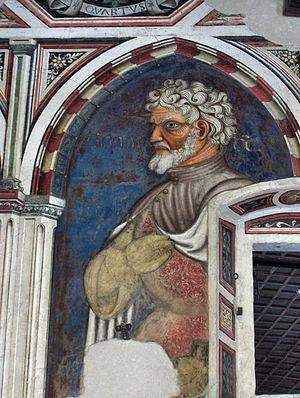
Manius Curius Dentatus est un homme politique romain, consul en 290, 275 et 274 av. J.-C. Il est resté célèbre pour sa frugalité et son désintéressement, jouant un rôle proche de celui de Lucius Quinctius Cincinnatus dans l'imaginaire des Romains.